Bítov (Znojmo District)

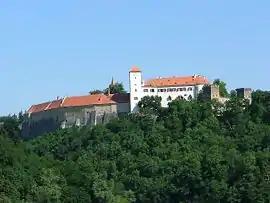
Bítov Castle

Bítov is known for the Bítov Castle, one of the oldest castles in the country. It was probably founded by Bretislav I before 1055. Today it is owned by the state and offers guided tours. For its value, it is protected as a national cultural monument.